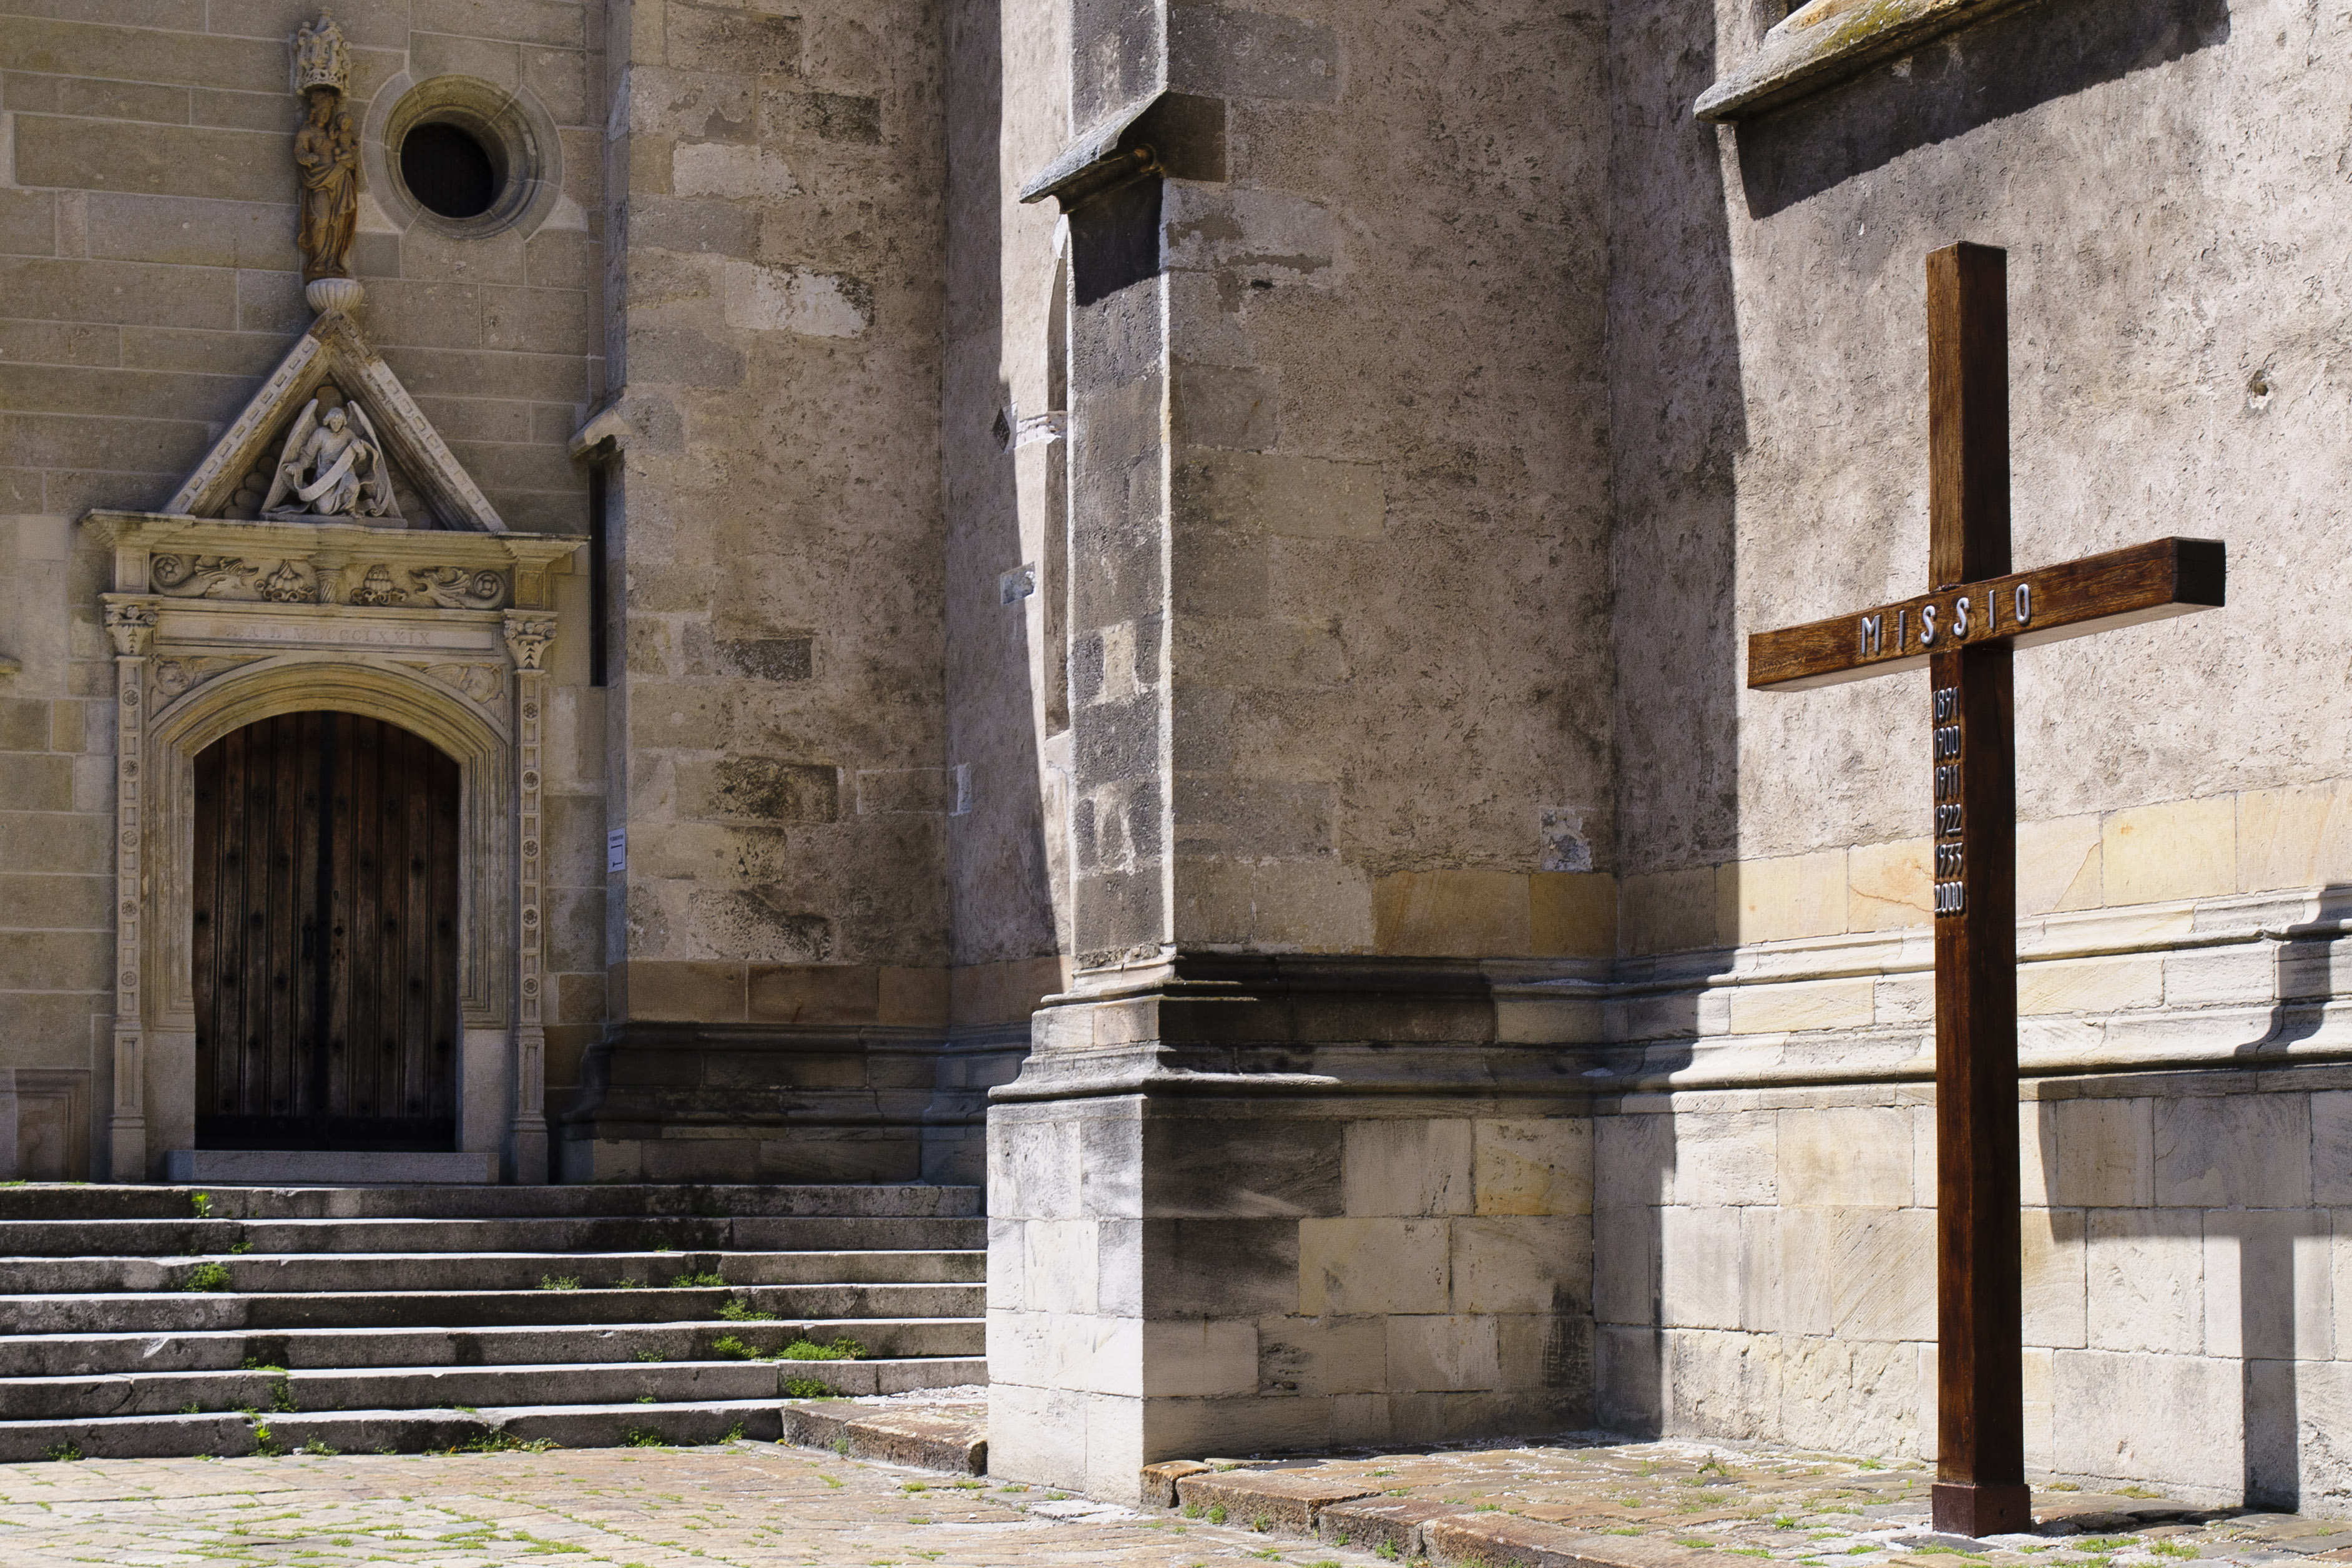
architecture, structure, building, wall, arch, column, facade, chapel, nikon, place of worship, ruins, monastery, history, d300, bratislava, ancient history